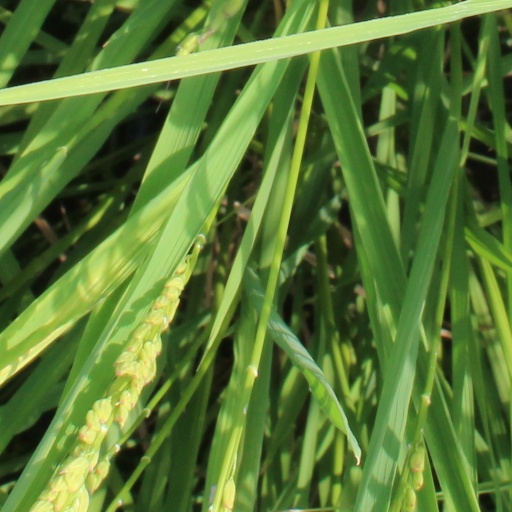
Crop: rice